HMS Captain (1869)

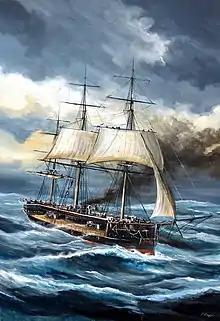
HMS "Captain", appearing as she did on 6 September 1870 (painting by Lukasz Kasperczyk)

On the afternoon of 6 September 1870, "Captain" was cruising with the combined Mediterranean and Channel Squadrons comprising 11 ships off Cape Finisterre. The ship made 9.5 knots under sail in a force six wind, which was increasing through the day. The commander in chief, Admiral Sir Alexander Milne, was on board to see her performance, and speed had risen to 11–13 knots before he departed. Not being accustomed to ships with such low freeboard, he was disturbed to note that at this speed with the strengthening sea, waves washed over the weather deck. The weather worsened with rain as the night progressed, and sail was reduced. The wind was blowing from the port bow so that sails had to be angled to the wind, speed was much reduced, and there was considerable force pushing the ship sideways. As the wind rose to a gale, sail was reduced to only the fore staysail and fore and main topsails.